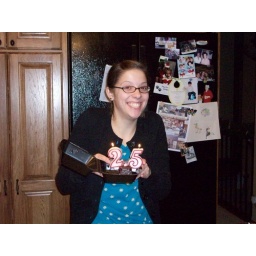
happy 25th birthday, kim! candles in chocolate cake from the green gateau